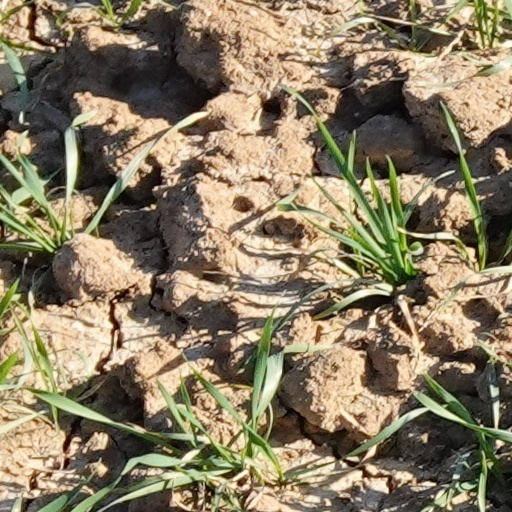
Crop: wheat